Diante do Trono

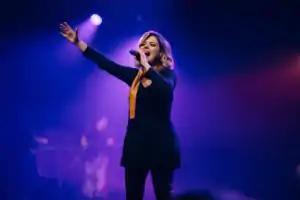
Ana Paula Valadão, leader of Diante do Trono, at Christ for the Nations Institute, in Dallas, Texas.

The year 2018 began with the remembrance of the Diante do Trono's 20-year milestone through posts on the band's social networks and members and former members of the group. In late January, Ana Paula Valadão began posting weekly videos on the group's YouTube channel recalling the history of the ministry, divided by each year and album released by the Diante do Trono's series. Also in the same period was announced that the theme of the conference of "Worship, Intercession and Mission" of that year would be "Times and Seasons" and with special programming in celebration of the band's 20 years. The conference, which took place during Holy Week, featured a reunion of different group formations, such as vocalists Ana Paula Valadão, Ana Nóbrega, André Valadão, Clay Peterson, Graziela Santos, Helena Tannure, Israel Salazar, João Lúcio Tannure, Leticia Brandão, Mariana Valadão, Marine Friesen, Nívea Soares and Roberta Izabel, as well as keyboardist Gustavo Soares, conductor Sérgio Gomes and members of the brass orchestra, who together gave the praise at the opening of the conference. The album "Imersão 3" was also recorded live, with the participation of Ana Nóbrega, André Valadão, Israel Salazar, Mariana Valadão, Marine Friesen and Nívea Soares, and the "Musical 20 Anos Diante do Trono", with the participation of the choir El-Shammah, conducted by Robinho, from Lagoinha Church. Both musical projects have not yet been released. During the conference, Ana Paula Valadão shared messages and chats reminding the group's history, sharing what she would do differently and what she believes should not change in the band, as well as testimonies of miracles achieved by the intercession led by Ezenete Rodrigres and stories about the group's missionary project in India.